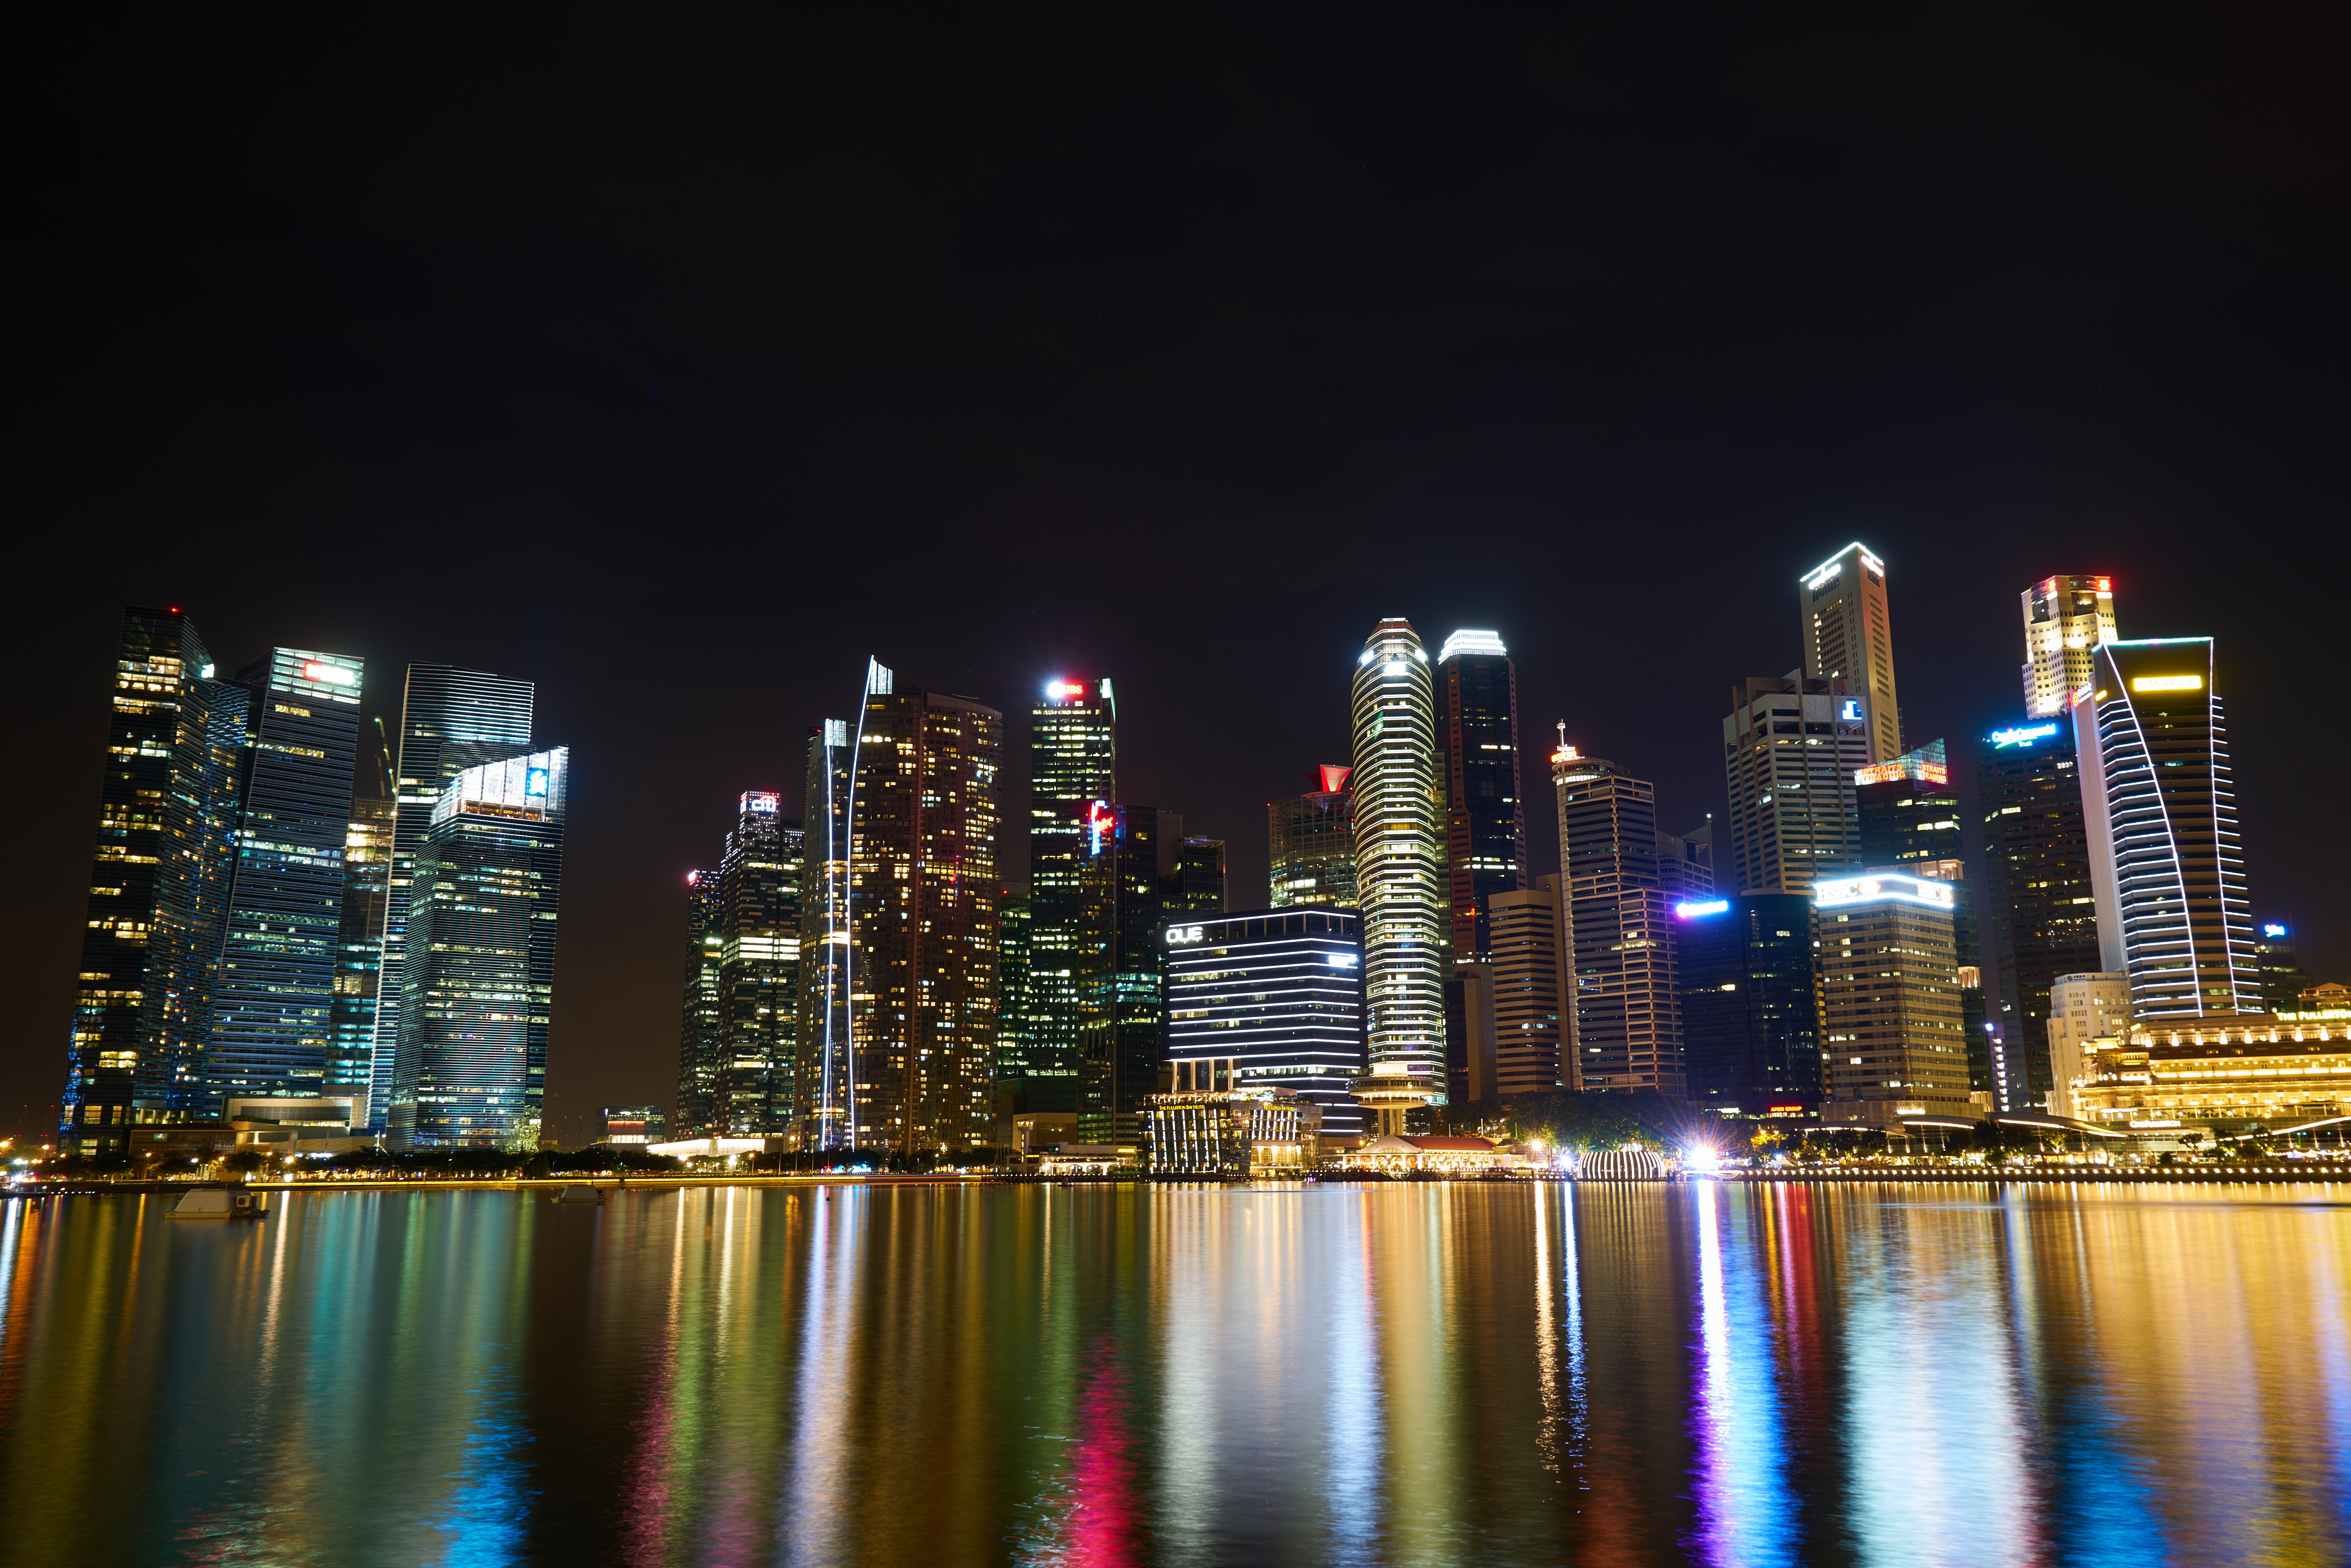
landscape, water, horizon, skyline, night, city, skyscraper, urban, river, cityscape, downtown, dusk, evening, reflection, landmark, long exposure, tower block, lights, great, buildings, beautiful, complex, singapore, metropolis, urban area, geographical feature, human settlement, metropolitan area, worker amazing